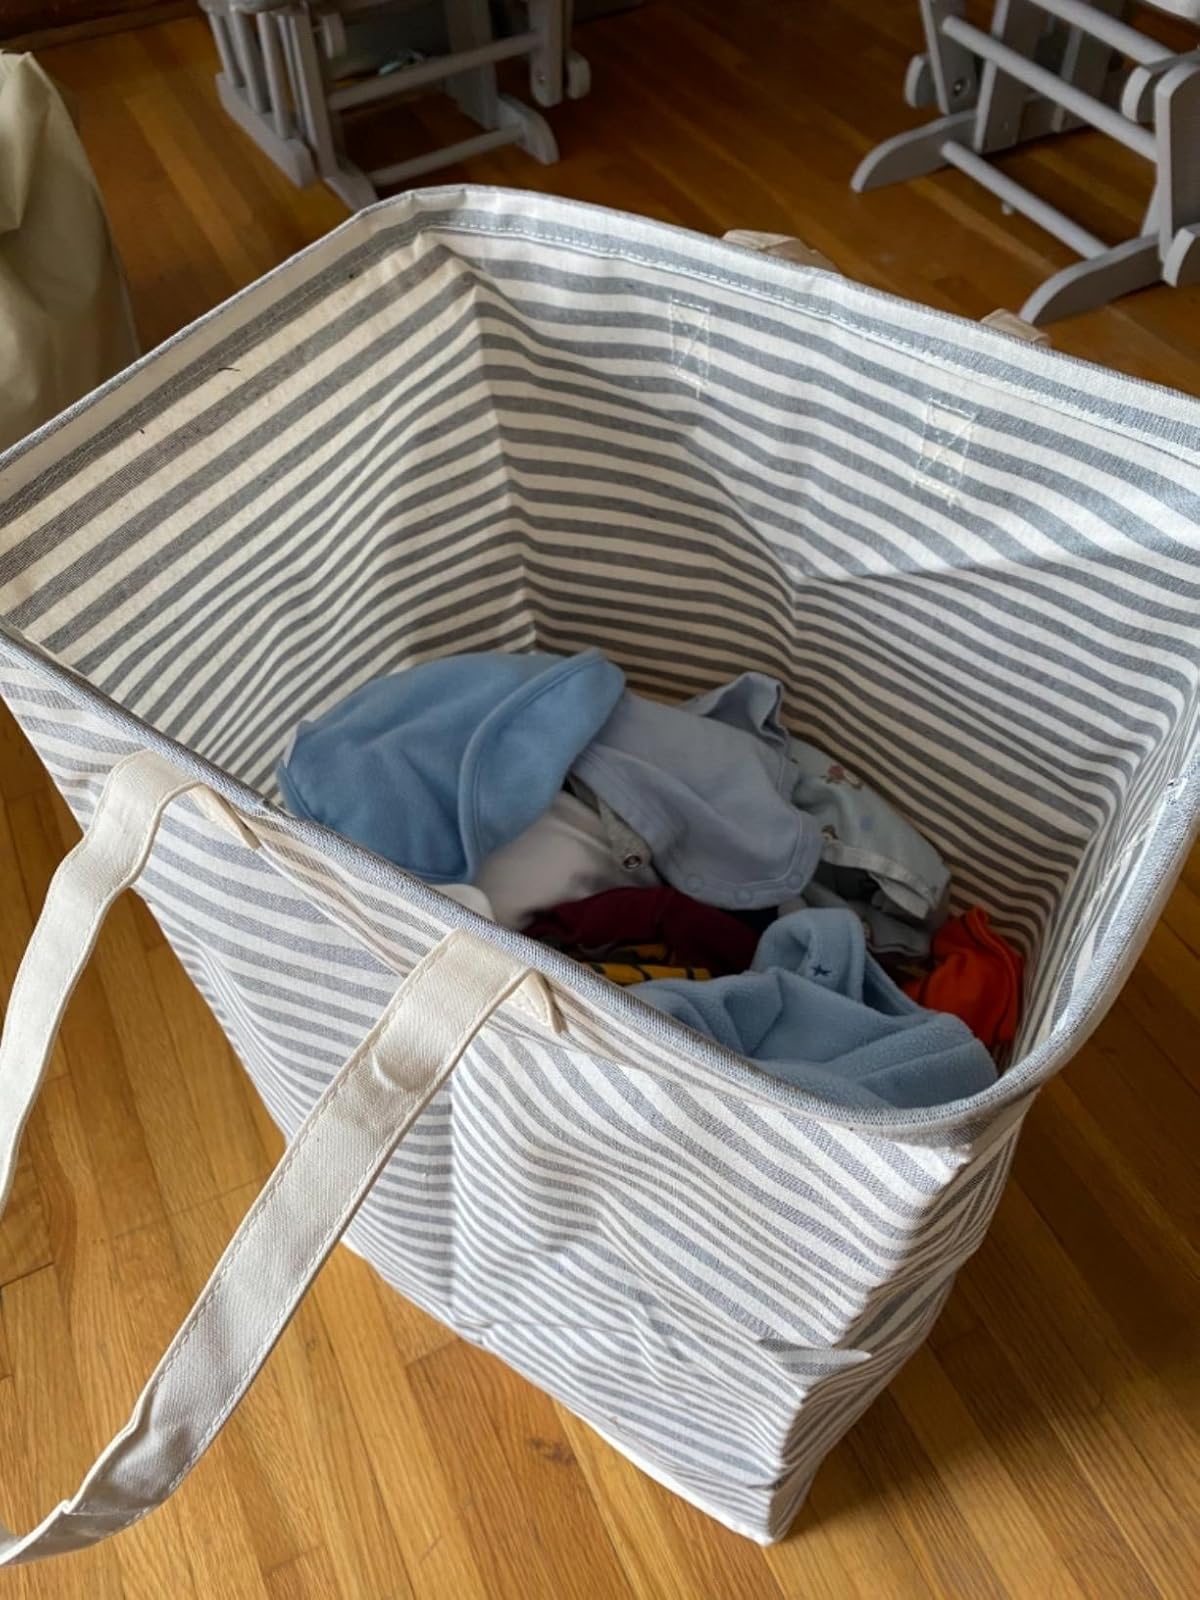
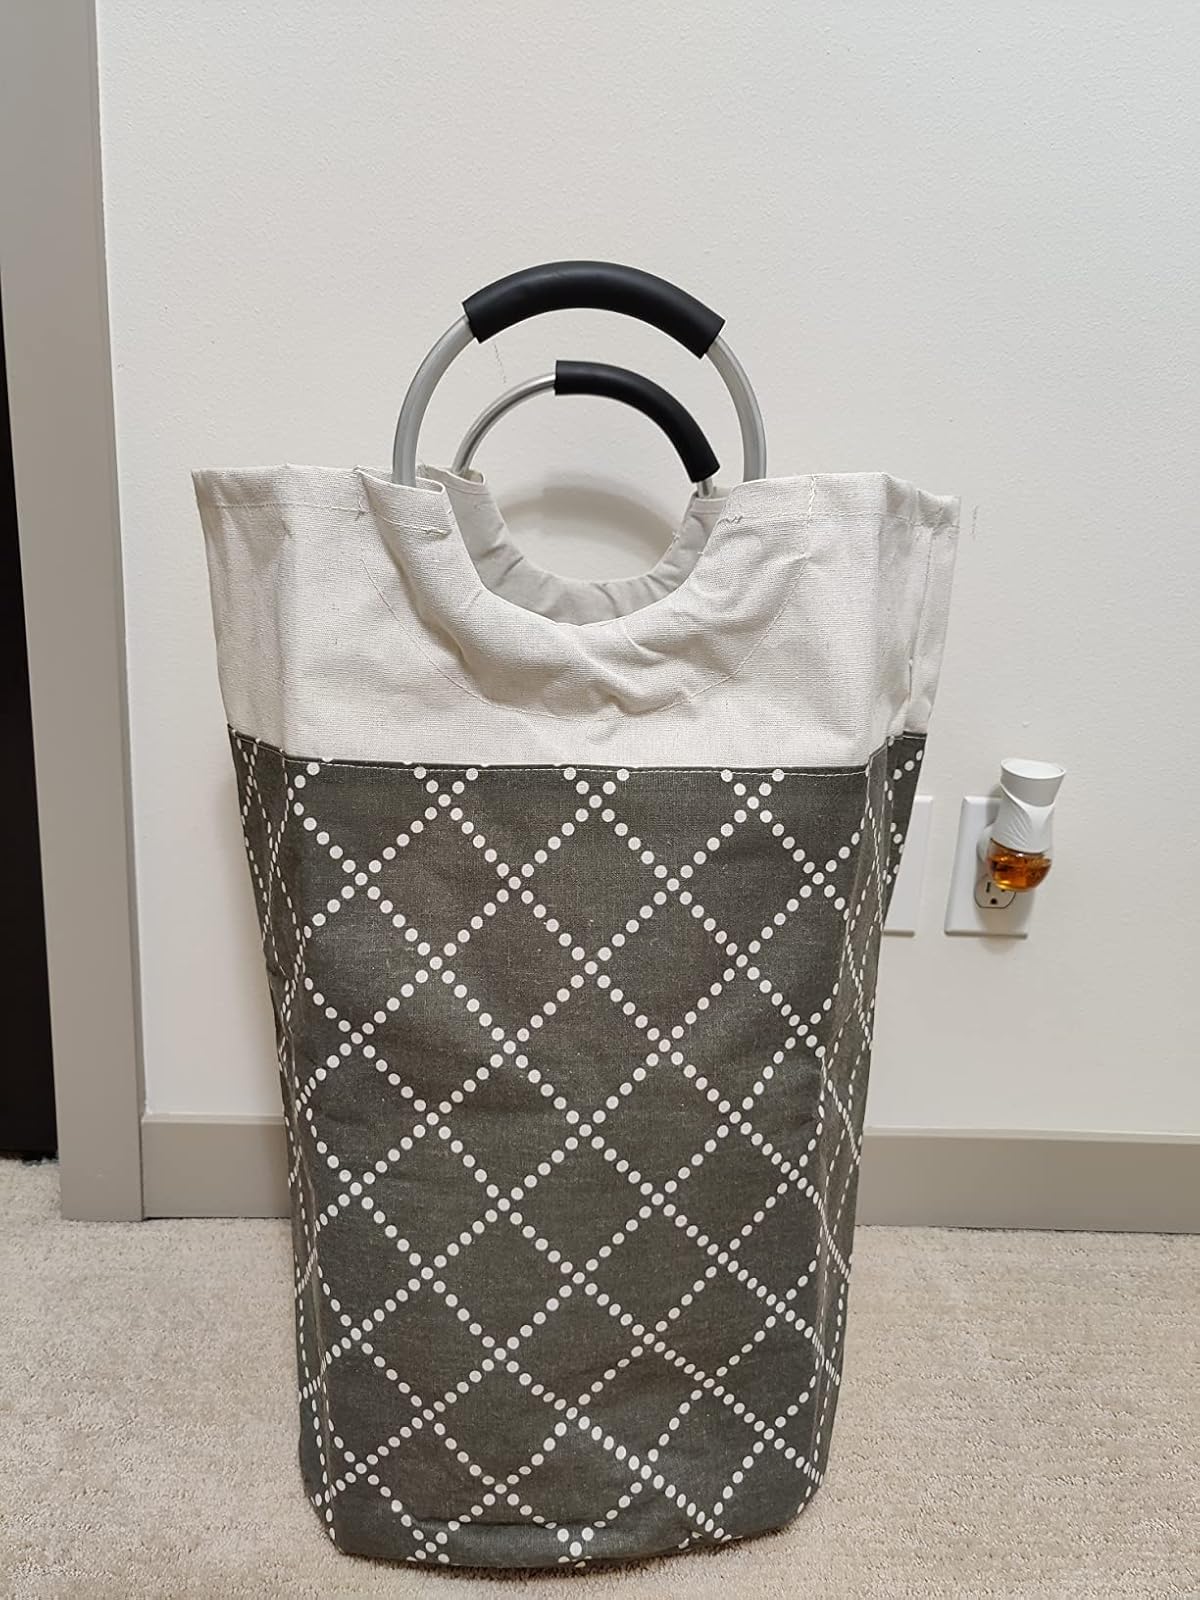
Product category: items_hamper
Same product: no